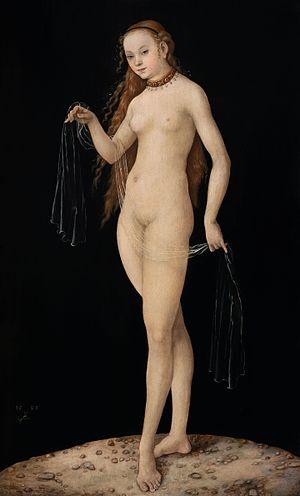
L'affaire de présumés faux tableaux d'art ancien est une affaire criminelle concernant plusieurs tableaux de maîtres anciens inondant le marché de l'art international et signalés comme étant des faux par une lettre anonyme adressée à la justice française en 2015.